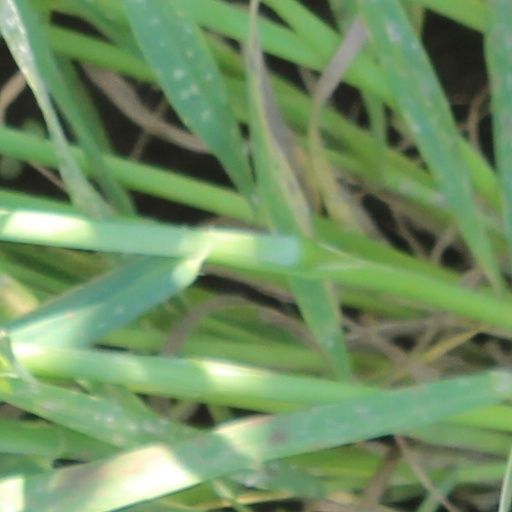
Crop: wheat